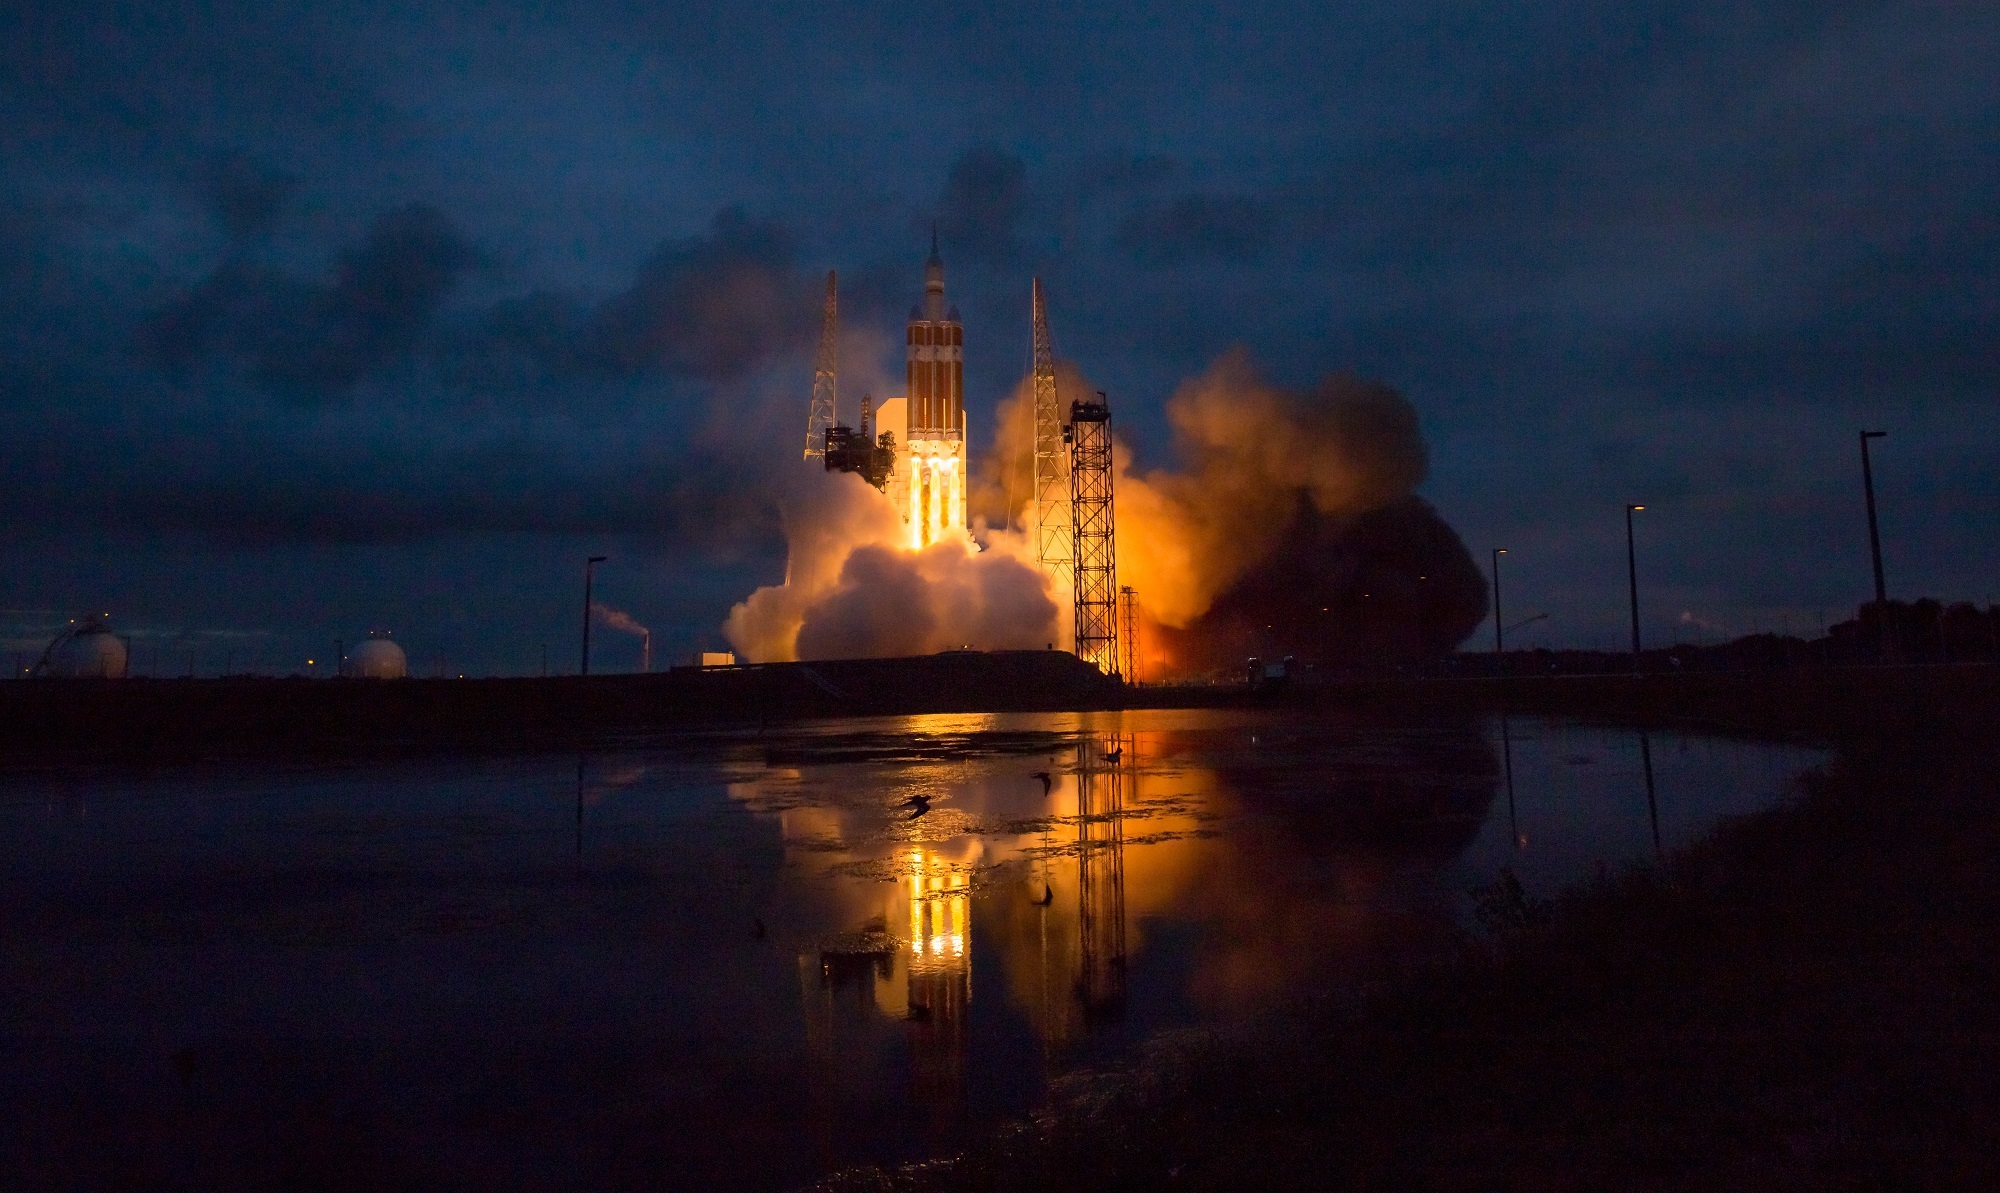
water, cloud, technology, sunset, night, morning, dawn, smoke, dark, dusk, evening, reflection, vehicle, space, flame, darkness, mission, nasa, launch, exploration, event, cape canaveral, heavy rocket, orion spacecraft, delta iv